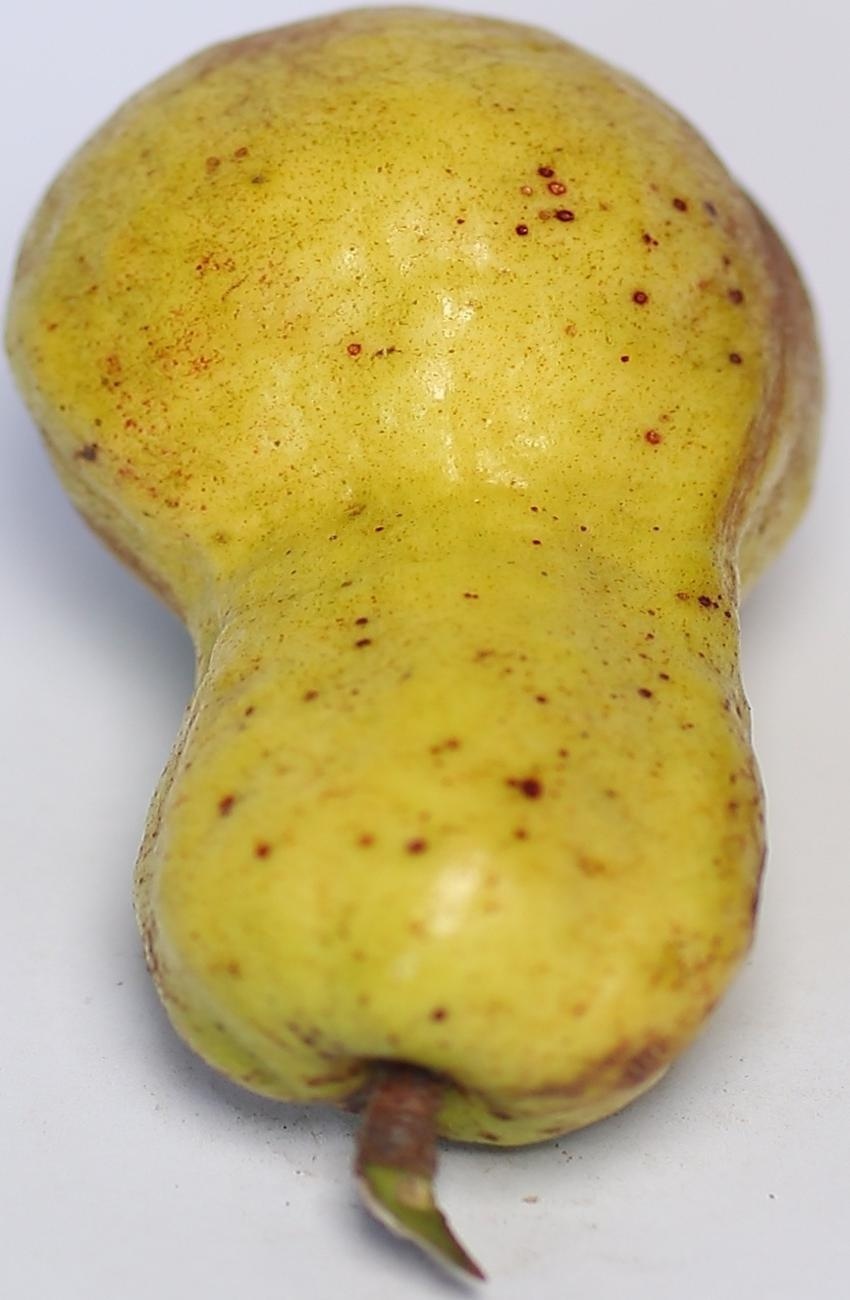
Maturity: ripe
Variety: local-sindhi